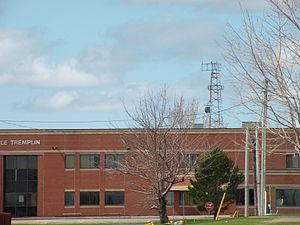
L'école Le Tremplin de Tracadie-Sheila, au Nouveau-Brunswick (Canada).
Tracadie-Sheila est une ancienne municipalité canadienne du comté de Gloucester, dans le Nord-Est du Nouveau-Brunswick. Elle est née, le 1ᵉʳ janvier 1992, de la fusion de la ville de Tracadie et du village de Sheila et de l'annexion de certains territoires non organisés limitrophes. Elle est toutefois dissoute le 1ᵉʳ juillet 2014 et divisée en deux quartiers de la nouvelle municipalité régionale de Tracadie. Tracadie-Sheila est un centre de services pour les localités environnantes et même pour l'ensemble de la Péninsule acadienne, avec notamment son hôpital. La ville connaît une croissance économique et démographique importante.